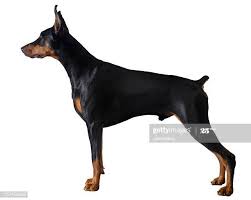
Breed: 209-n000054-Doberman